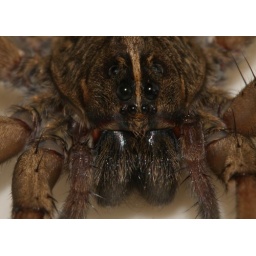
Wolf Spider &amp;quot;face&amp;quot; in my bathroom sink